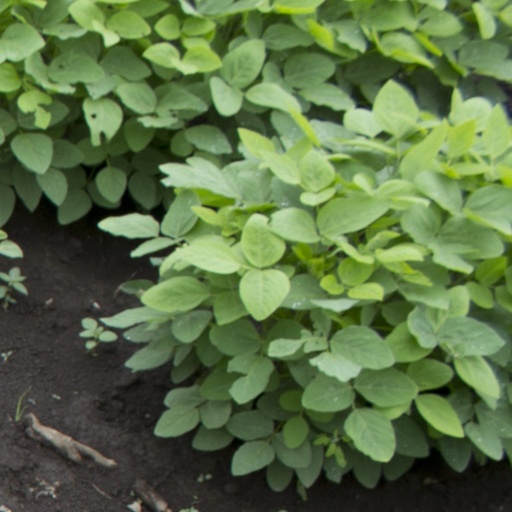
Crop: soybean